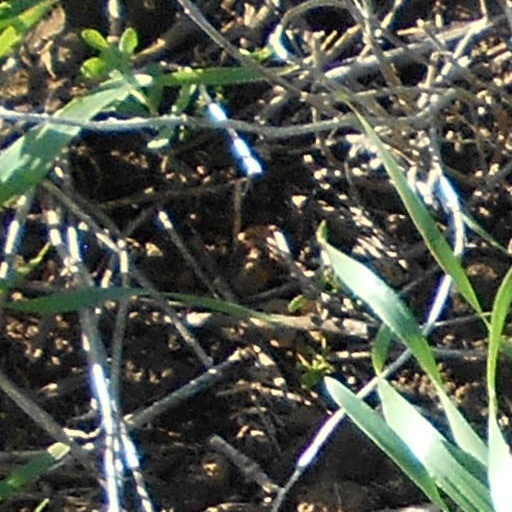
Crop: wheat